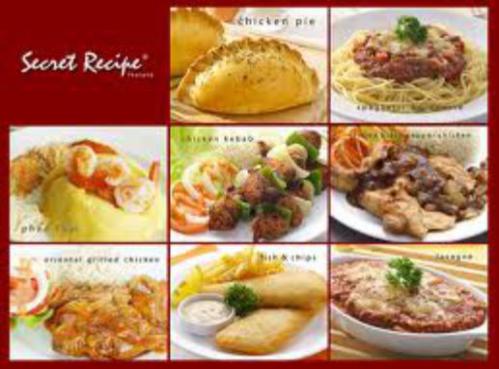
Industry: Food